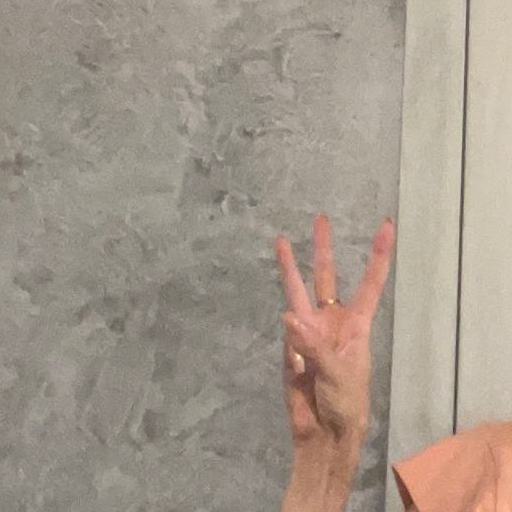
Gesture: three